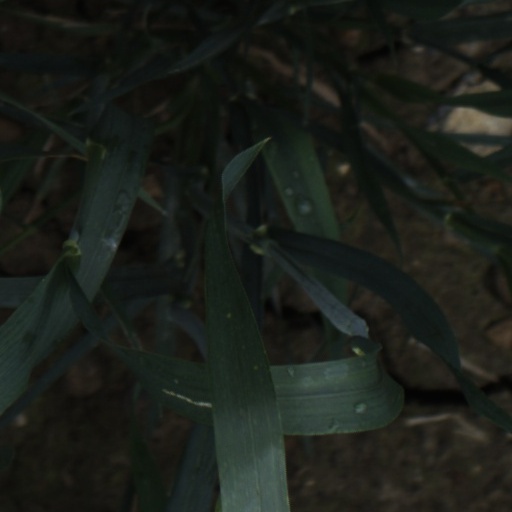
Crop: wheat